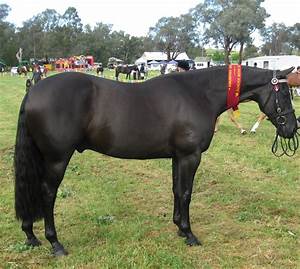
Label: cavallo